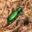
Label: beetle